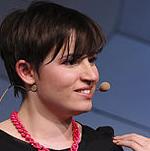
Age: 26